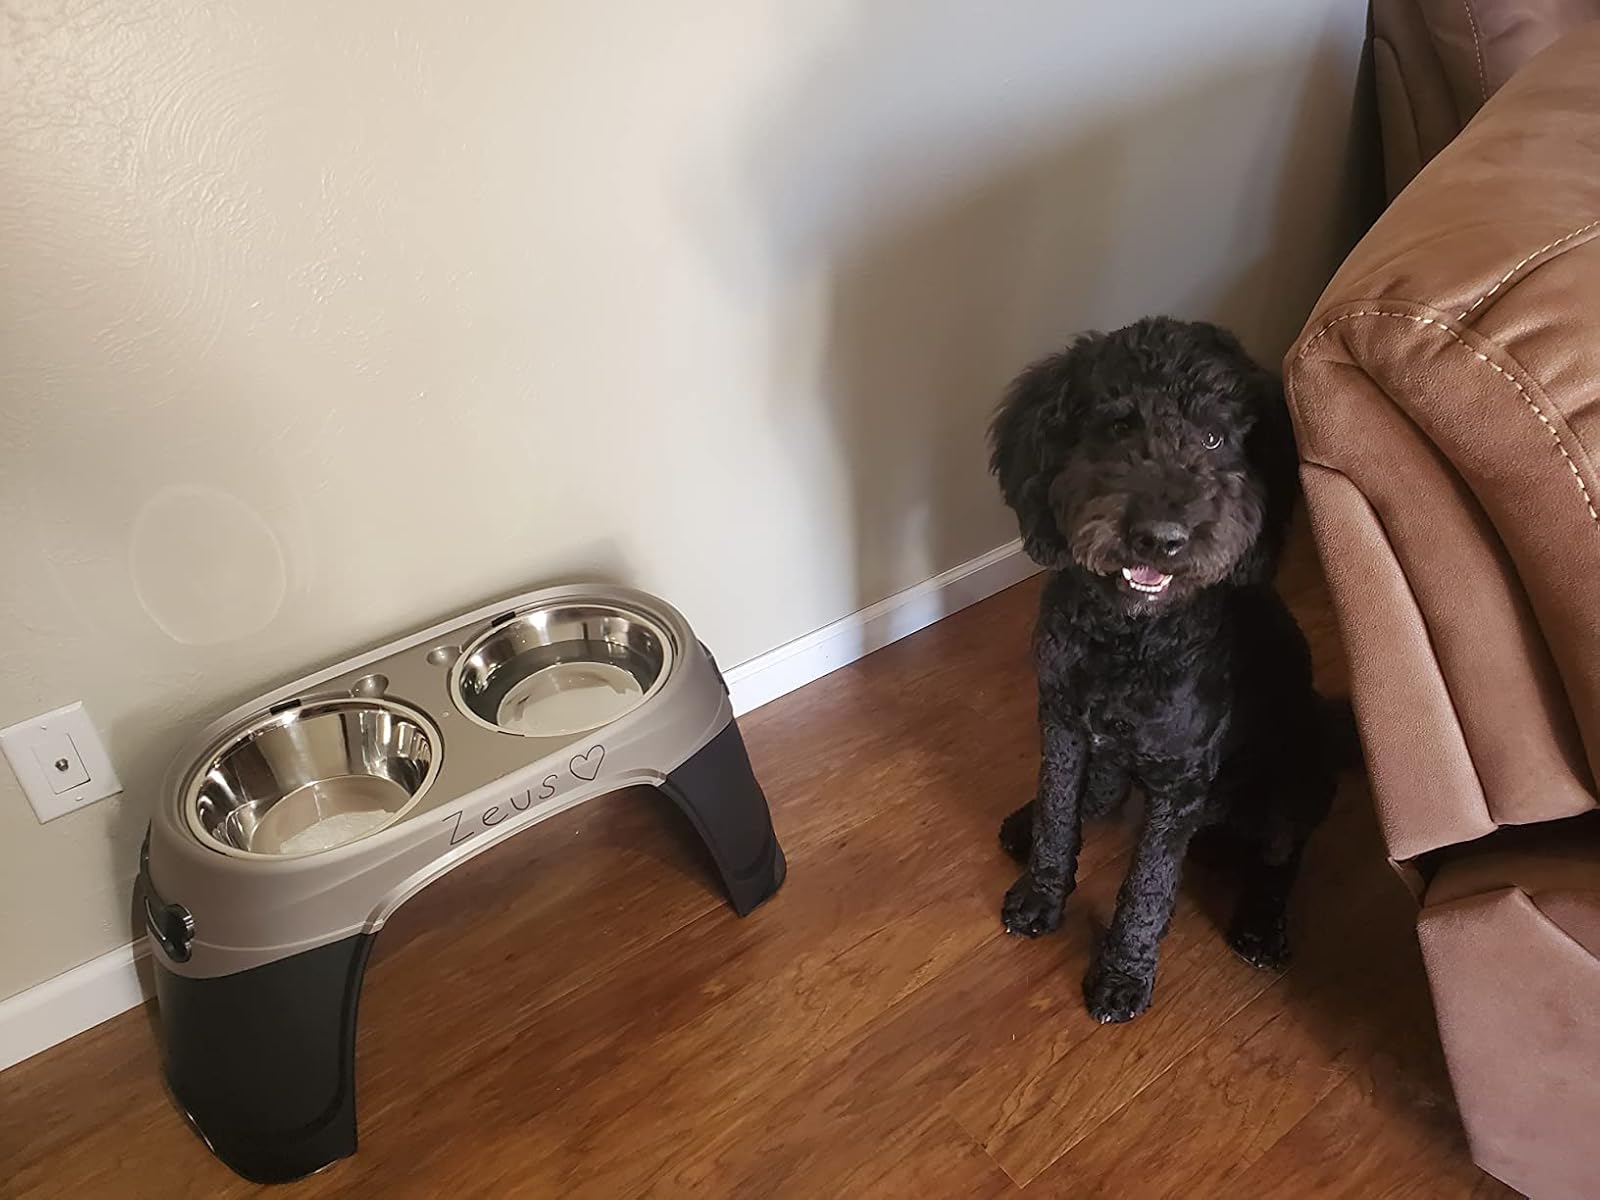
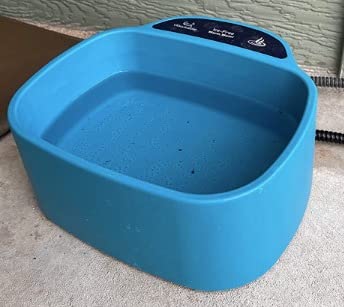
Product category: items_bowl
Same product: no